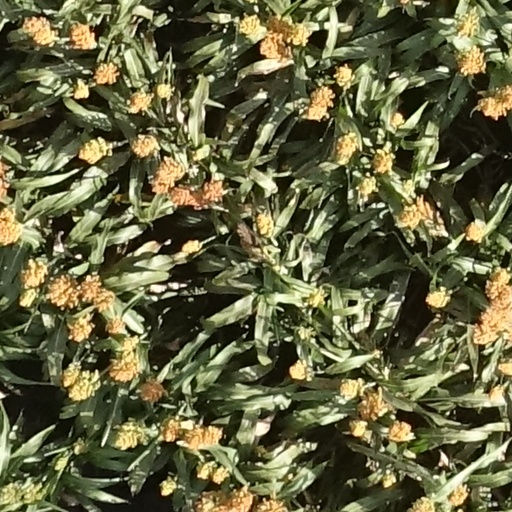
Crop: sorghum